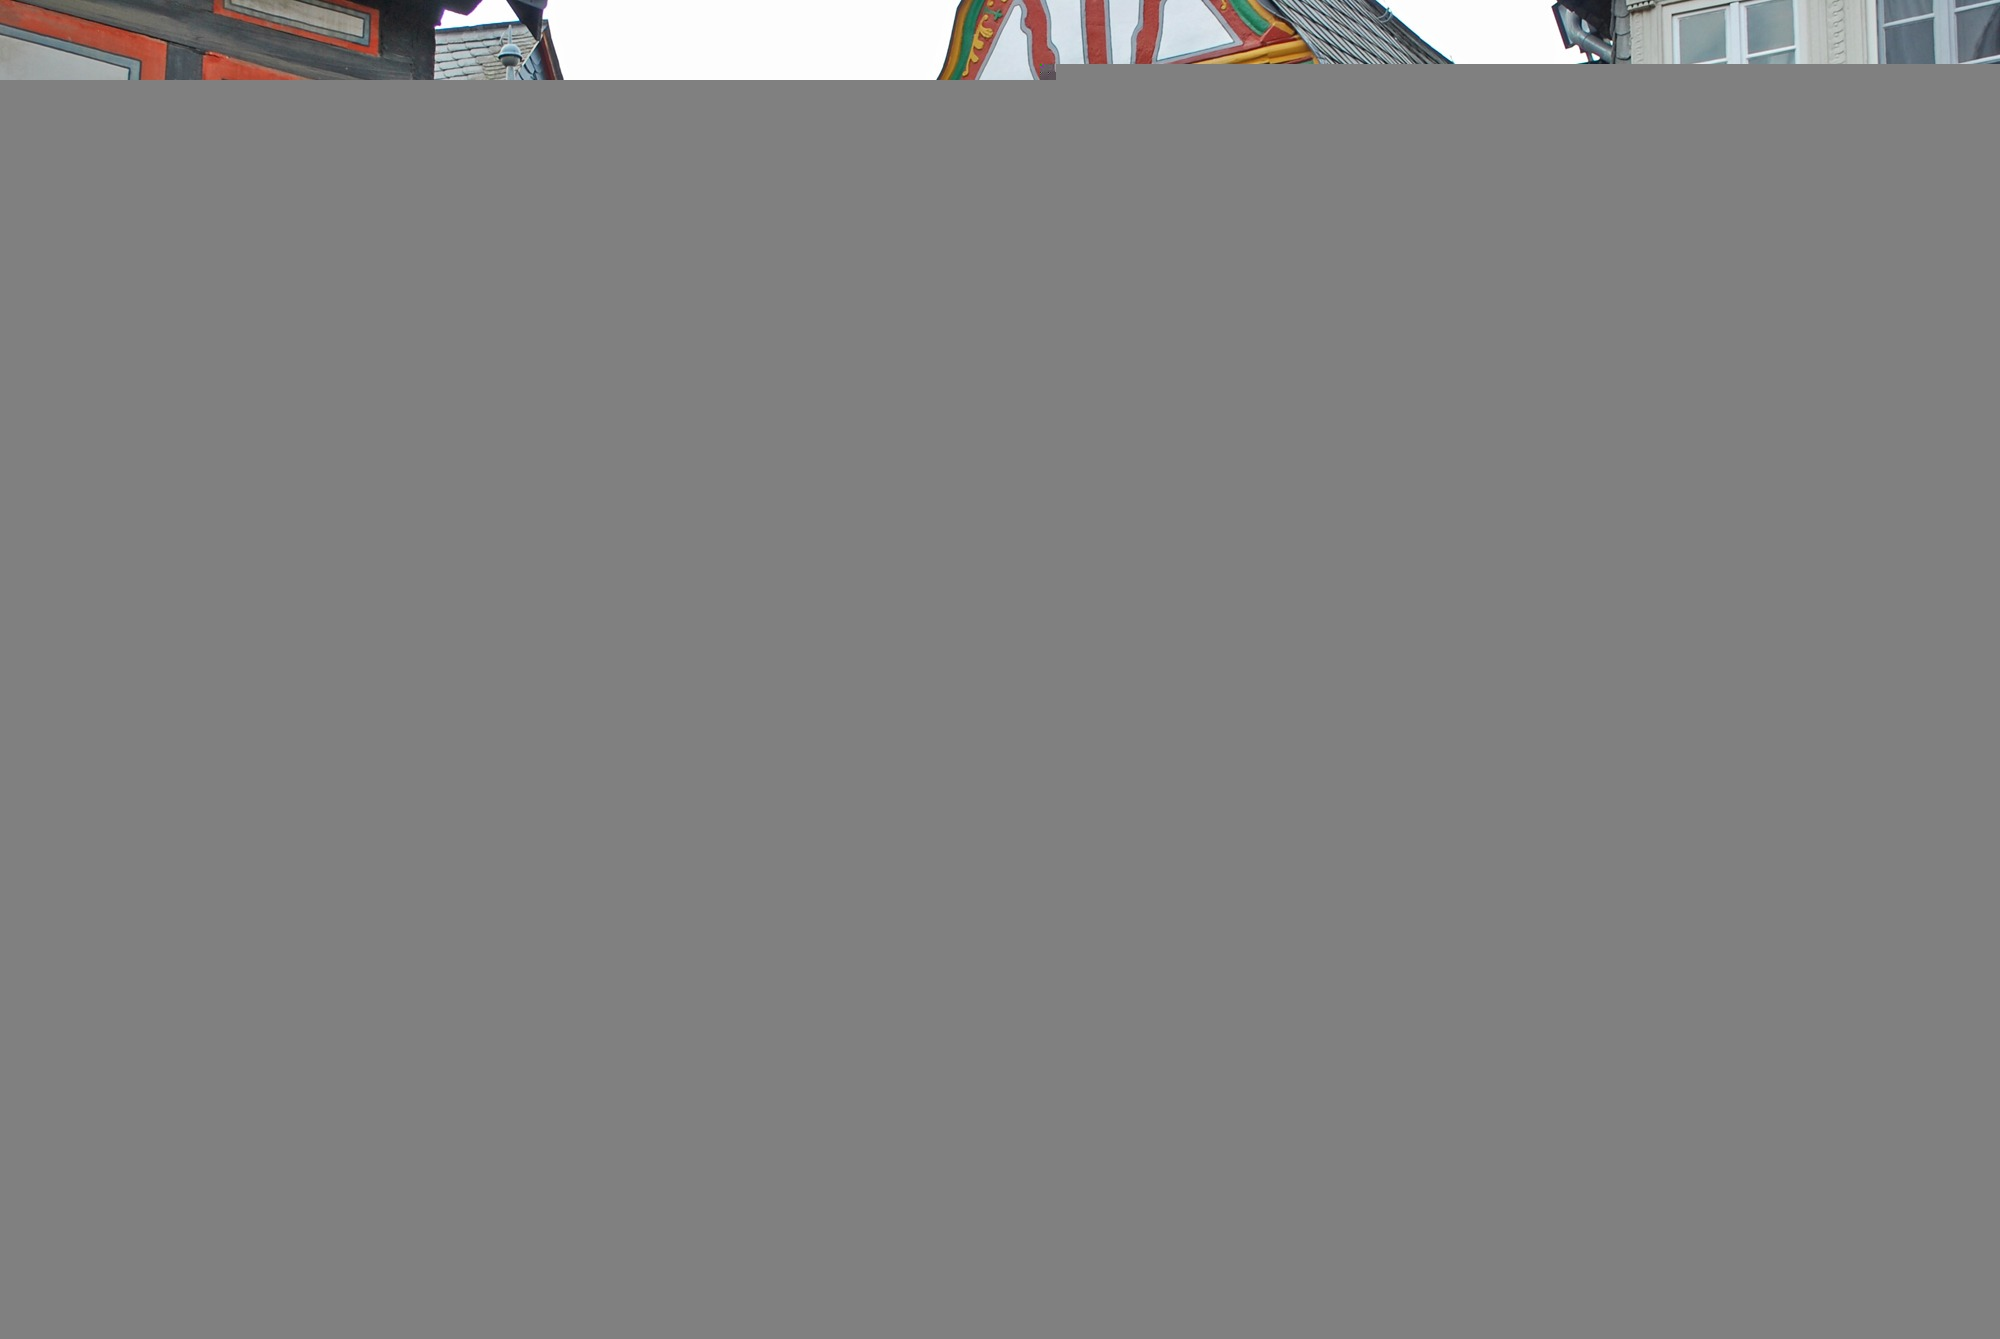
architecture, building, monument, line, column, facade, interior design, brand, product, font, old house, old town, design, text, homes, shape, historically, middle ages, limburg, fachwerkhaus, truss, fachwerkaeuser